Slide hammer

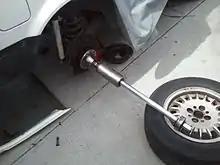
A slide hammer attached to the inside of a rear wheel bearing

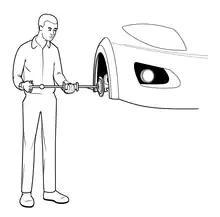
Auto technician using a slide hammer to remove the hub on a car

A slide hammer is a tool that attaches to an object needing to be pulled and transmits an impact force to the object without striking the object itself.